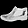
Label: Ankle boot